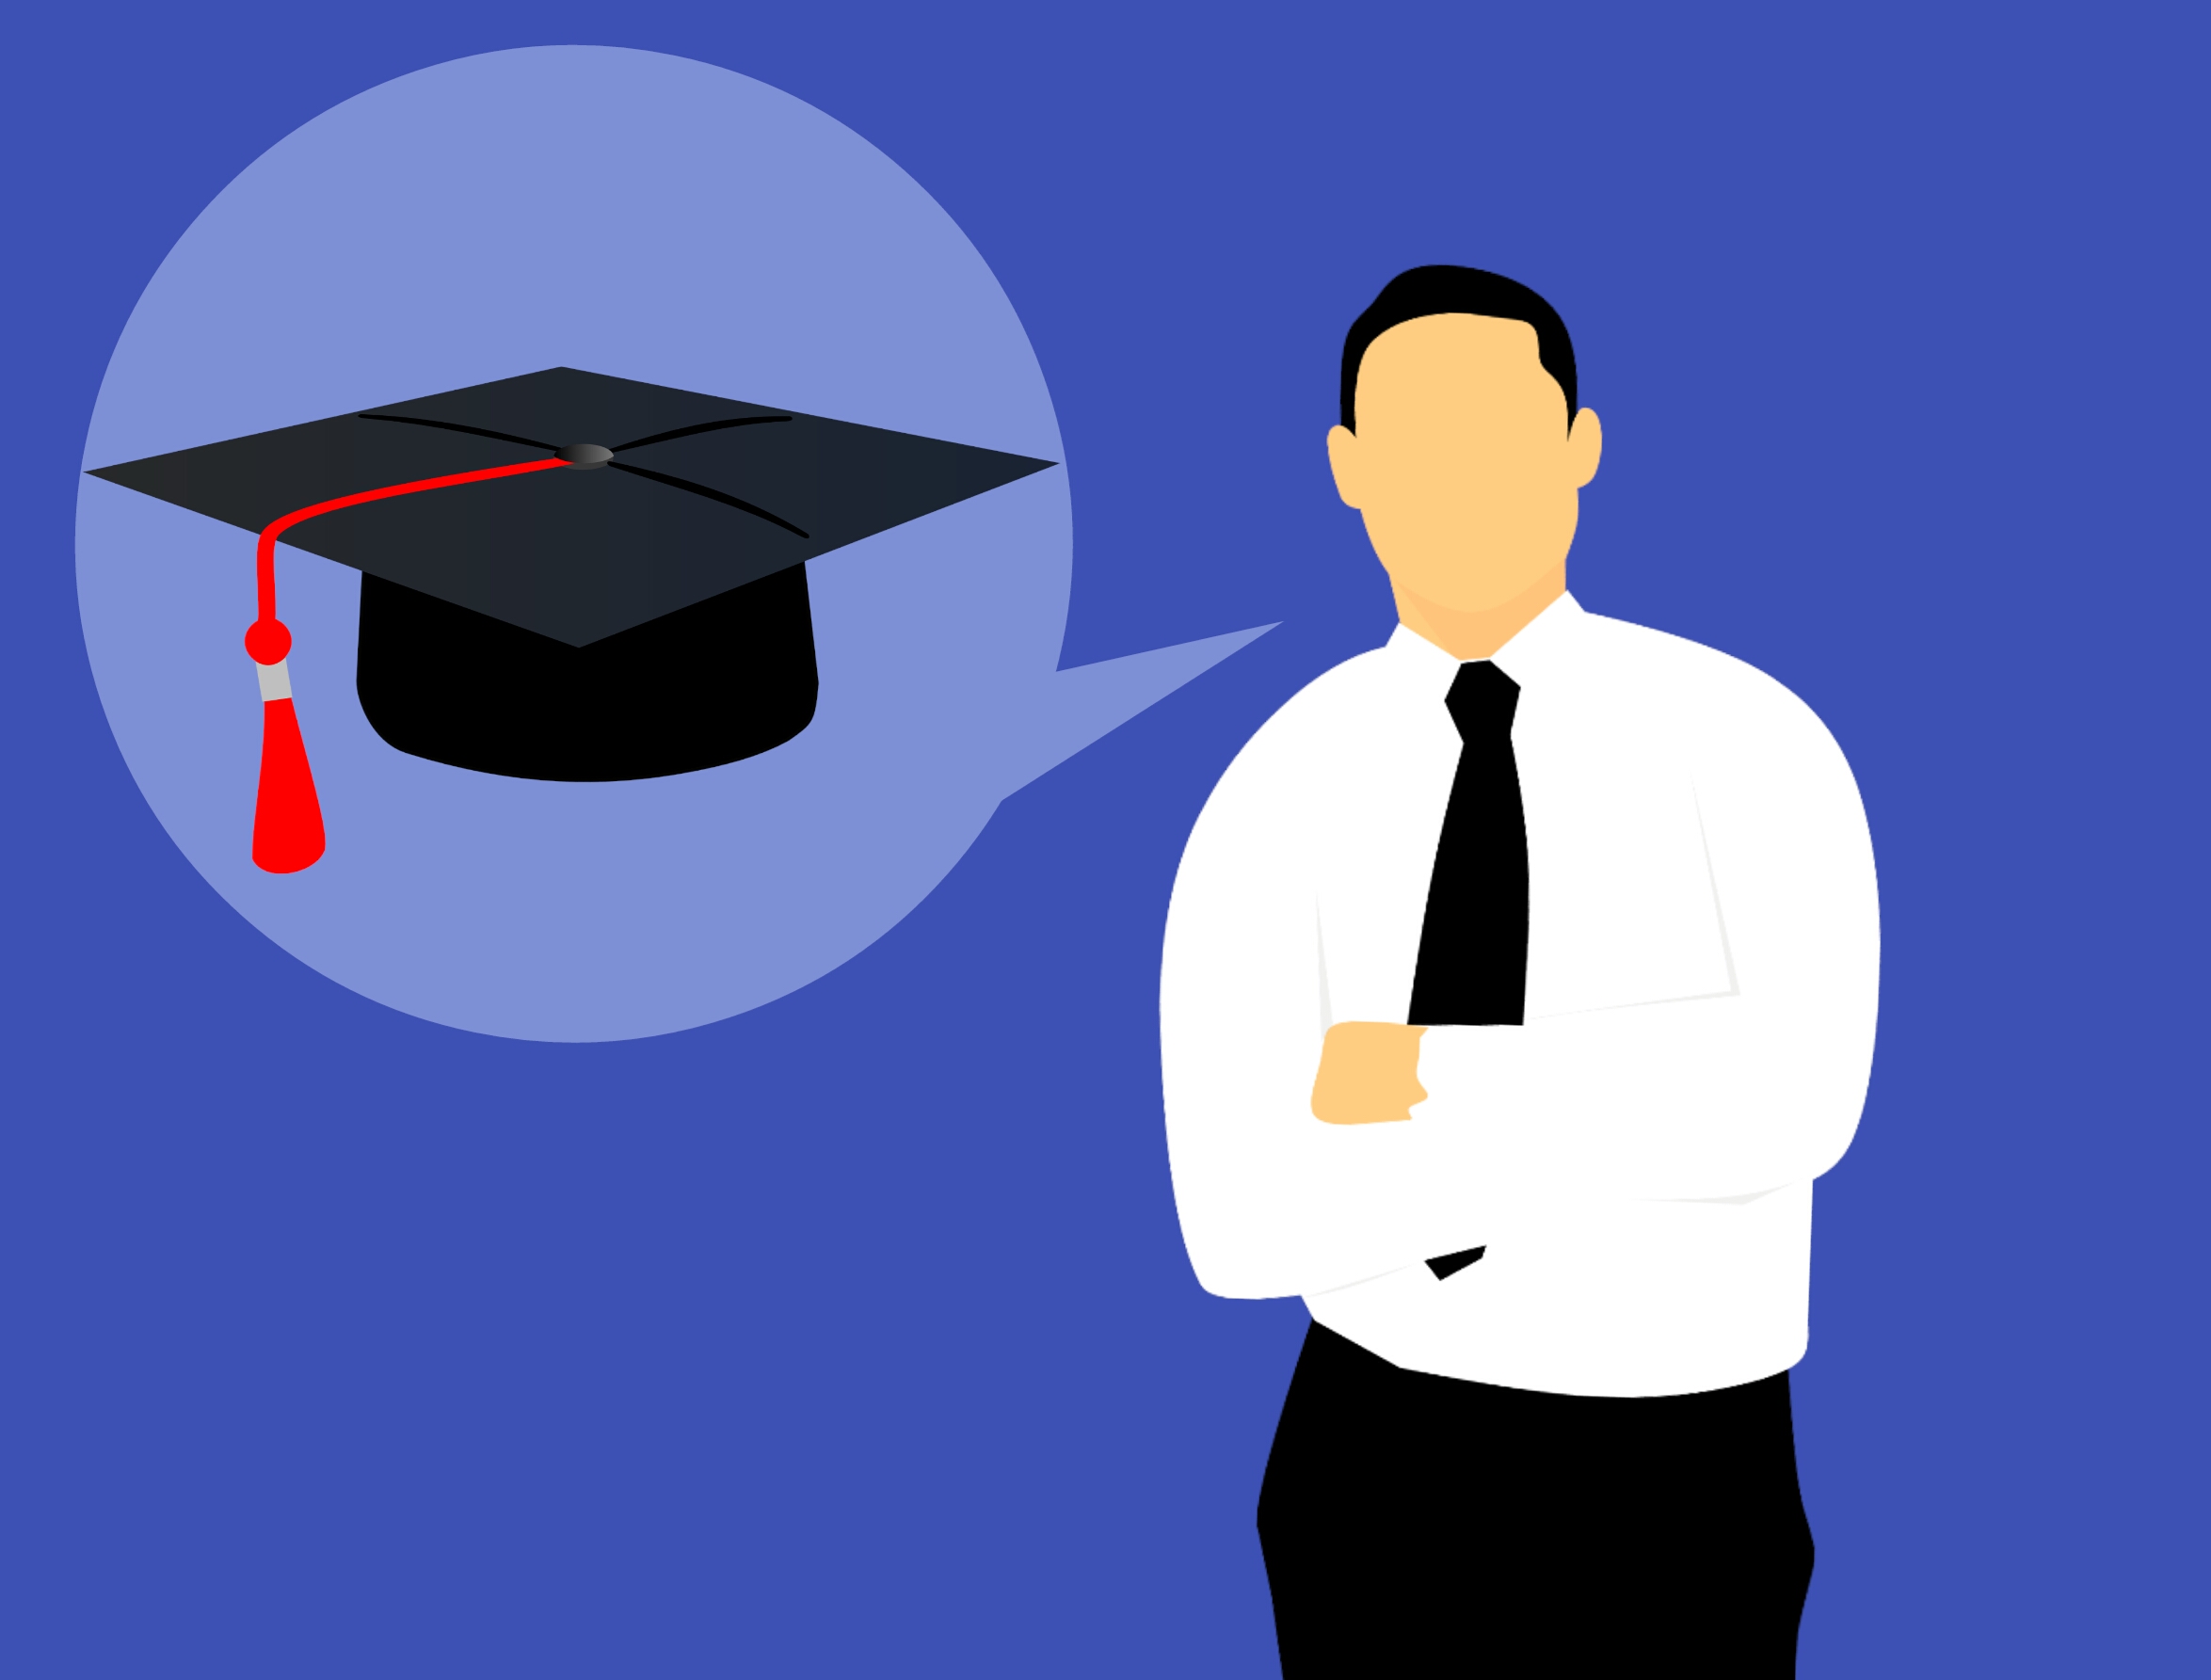
graduation, diploma, education, studying, mortarboard, university, scroll, vector, cap, hat, certificate, student, education building, cut out, silhouette, bachelor, symbol, alumni, rolled up, design, paper, sign, celebration, flat, authority, outline, success, backgrounds, blue, standing, product, shoulder, line, communication, font, t shirt, security, conversation, angle, job, business, illustration